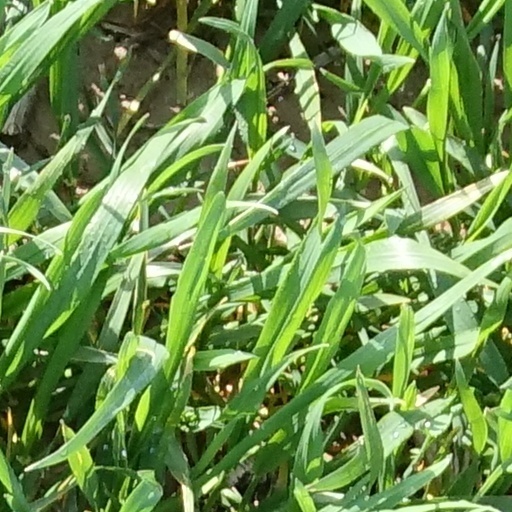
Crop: wheat